Songkran (Thailand)

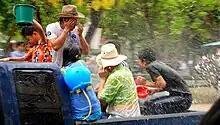
Celebrations of Songkran; from right to left and top to bottom: {{hlist

Thai New Year or Songkran, also known as Songkran Festival, Songkran Splendours, is the Thai New Year's national holiday. Songkran is on 13 April every year, but the holiday period extends from 14 to 15 April. In 2018 the Thai cabinet extended the festival nationwide to seven days, 9–16 April, to enable citizens to travel home for the holiday. In 2019, the holiday was observed from 9–16 April as 13 April fell on a Saturday. In 2024, Songkran was extended to span nearly the entire month, running from April 1 to April 21, instead of the traditional three-day celebration. The festival aligns with the New Year observed in many Southeast and South Asian cultures, following the Theravada Buddhist calendar, and coincides with Hindu calendar celebrations such as Tamil Puthandu, Vishu, Bihu, Pohela Boishakh, Pana Sankranti, Vaisakhi. The New Year also takes place at around the same time as the New Year celebrations of many regions of South Asia like China (Dai people of Yunnan Province), India, Laos, Cambodia, Myanmar, Nepal, and Sri Lanka.